Gene expression programming

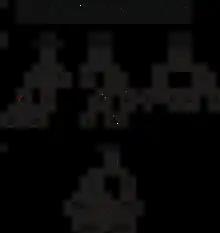
Expression of a unicellular system with three ADFs. a) The chromosome composed of three conventional genes and one homeotic gene (shown in bold). b) The ADFs encoded by each conventional gene. c) The main program or cell.

In the final program the sub-ETs could be linked by addition or some other function, as there are no restrictions to the kind of linking function one might choose. Some examples of more complex linkers include taking the average, the median, the midrange, thresholding their sum to make a binomial classification, applying the sigmoid function to compute a probability, and so on. These linking functions are usually chosen a priori for each problem, but they can also be evolved elegantly and efficiently by the cellular system of gene expression programming.